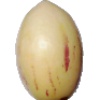
Label: Pepino 1